Joadja, New South Wales

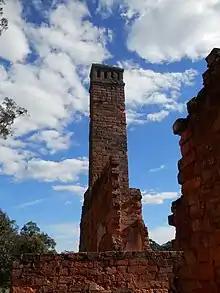

John de Villiers Lamb was joined by Parbury to form a company called Parbury, Lamb & Co in 1877–1878. Immediately the company took a decisive step, building a major incline out of the north side of the valley, on Lamb's portion 103. It was powered by a 40-horsepower steam engine located on the plateau. The incline was single track with the haulage cable running in the middle of the tramway. At the bottom it separated into two lines, running north to the creek on well defined embankments. The railway crossed the creek on a bridge supported by five piers constructed of stone rubble with concrete render, scored to resemble masonry blocks. Once across Joadja Creek, the railway went north-west across the flat where the refinery was built in 1878-1879 and up Russell's Gully to the major concentration of mines.